Jean-Baptiste Guimet

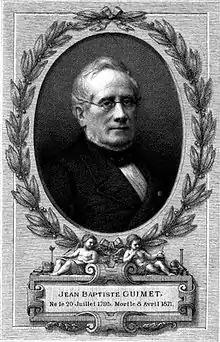
Jean-Baptiste Guimet

Jean-Baptiste Guimet (20 July 17958 April 1871), French industrial chemist, and inventor of synthetic colors, was born at Voiron, Isère.